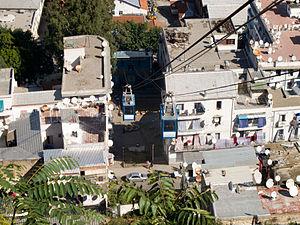
Les téléphériques d'Alger sont gérés depuis 2015 par l'Entreprise de Transport Algérien par Câbles.
Le téléphérique d'El Madania est un téléphérique de la ville d'Alger qui relie le quartier du Hamma dans la commune de Belouizdad à la cité Diar el Mahçoul dans la commune d'El Madania.